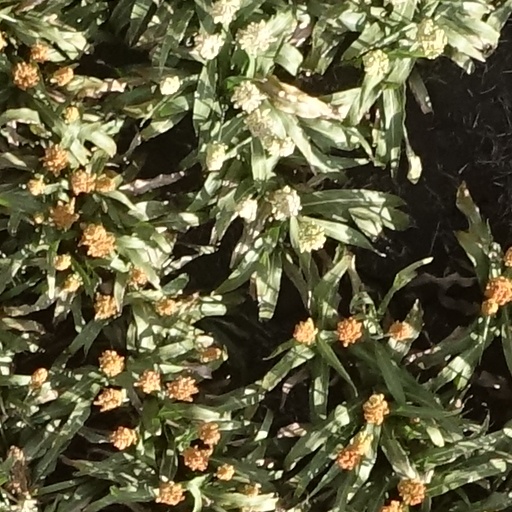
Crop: sorghum